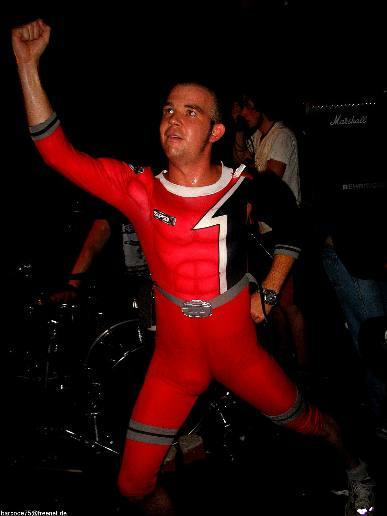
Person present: Yes